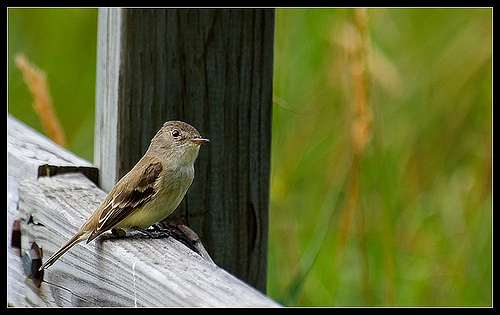
the small bird is brown with a sharp pointed beak and short feet.
the bird has a brown body with dark brown wings and short brown bill.
this is a bird with a yellow belly, brown back and a grey head.
this smaller bird has brown wings and a light brown breast.
this is a small bird with yellow on the rump, brown and white on the crown and wingbars.
the bird has different shades of brown on its wings and body, with a yellow belly, with a short and pointed bill.
this bird has wings that are brown and has a yellow belly
this bird is brown with yellow and has a very short beak.
this bird has a small beak and dark brown and white wings.
this bird has a pointed bill, with a light brown breast.
Species: Least Flycatcher